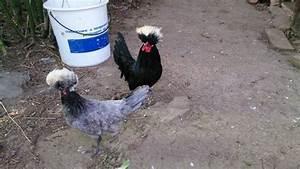
chicken